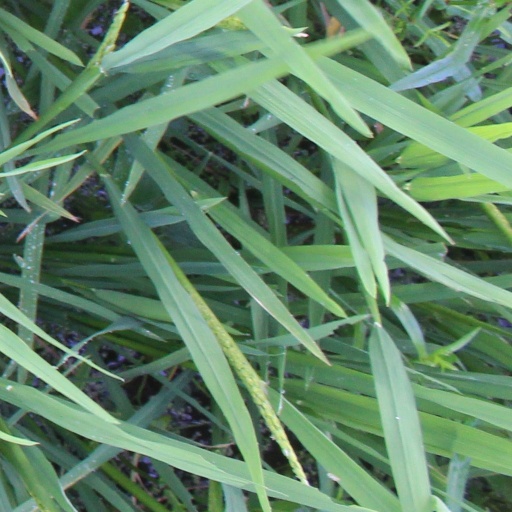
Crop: rice